Tohoku Rakuten Golden Eagles

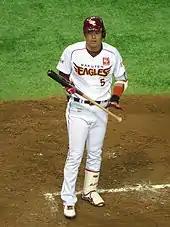
Home uniform, 2014

The Eagles home uniforms are all white. The pants are white with crimson piping from beltline to cuff on each side and have not changed since being introduced. For the team's inaugural season, the front of the white, button-down jersey displayed the team's logo along with the player's number in crimson outlined in yellow. The raglan lines on the shoulders and sides featured crimson piping, and the back displayed the player's name and number in the same style as the front number. The right sleeve displayed Rakuten's corporate logo. The jersey underwent a small design change for the 2011 season when the fonts for the player's name and numbers were simplified to match the font on the visitor jersey. Then, after the Tōhoku earthquake, a patch reading was added to the left sleeve as a symbol of support. This patch has been featured on every home and visitor uniform since it was first added. Before the 2018 season, the home jersey design was again tweaked. All of the yellow was changed to gold, including the chest logo, its first change. Additionally, the raglan and side piping was removed in favor of crimson and gold stripes around the collar and sleeves and the font of the player's name and numbers was again modified. The club's current home jersey debuted before the 2020 season and is very similar to its previous iteration, albeit with the crimson and gold collar stripes removed.